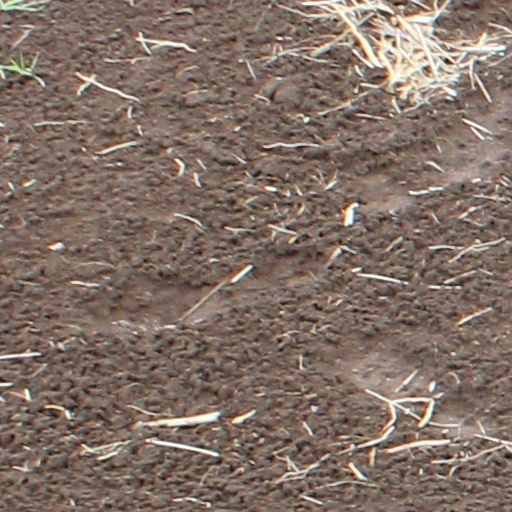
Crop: wheat